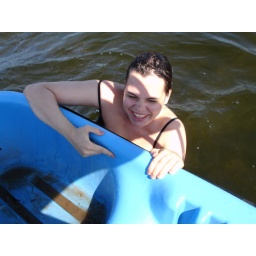
I just lost a shoe in the lake